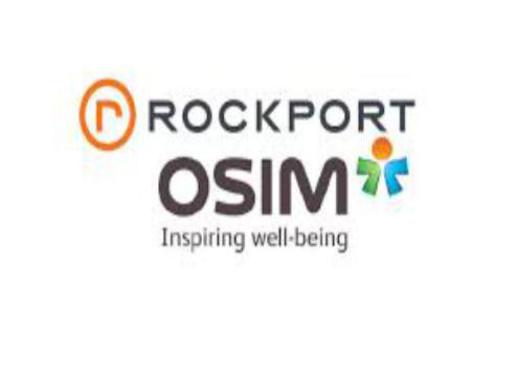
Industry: Clothes